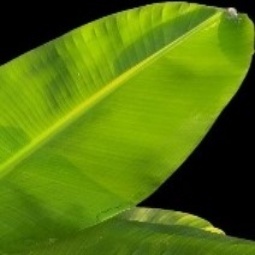
Label: Healthy